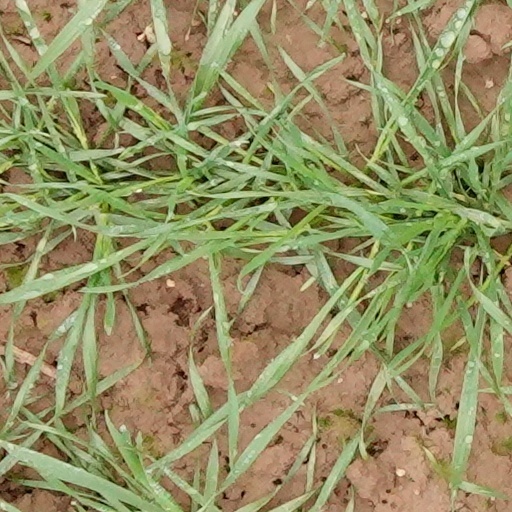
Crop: wheat